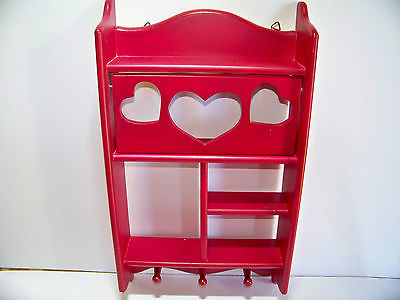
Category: cabinet